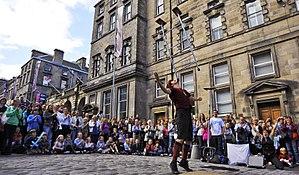
Le Edinburgh Festival Fringe ou simplement The Fringe, est un festival artistique inauguré en 1947 qui a lieu chaque année en août à Édimbourg pendant trois semaines. Il se déroule en marge du festival international d'Édimbourg et est actuellement le plus important festival artistique du monde.